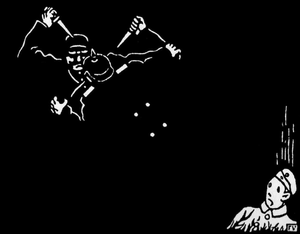
Félix Vallotton - Dans les Ténèbres 1916
Les Études constituent le dernier recueil pour piano de Claude Debussy, comprenant douze pièces composées entre le 5 août et le 29 septembre 1915. Réparties en deux « livres » et dédiées à la mémoire de Frédéric Chopin, elles ont fait l'objet de créations partielles par les pianistes George Copeland, le 21 novembre 1916 à New York, Walter Rummel, le 14 décembre 1916 dans le cadre des concerts au profit de « l'aide affectueuse aux musiciens », à Paris, et Marguerite Long, le 10 novembre 1917 à la Société nationale de musique.